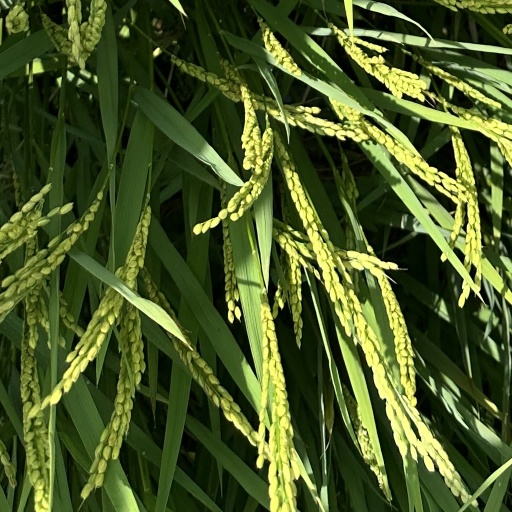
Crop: rice